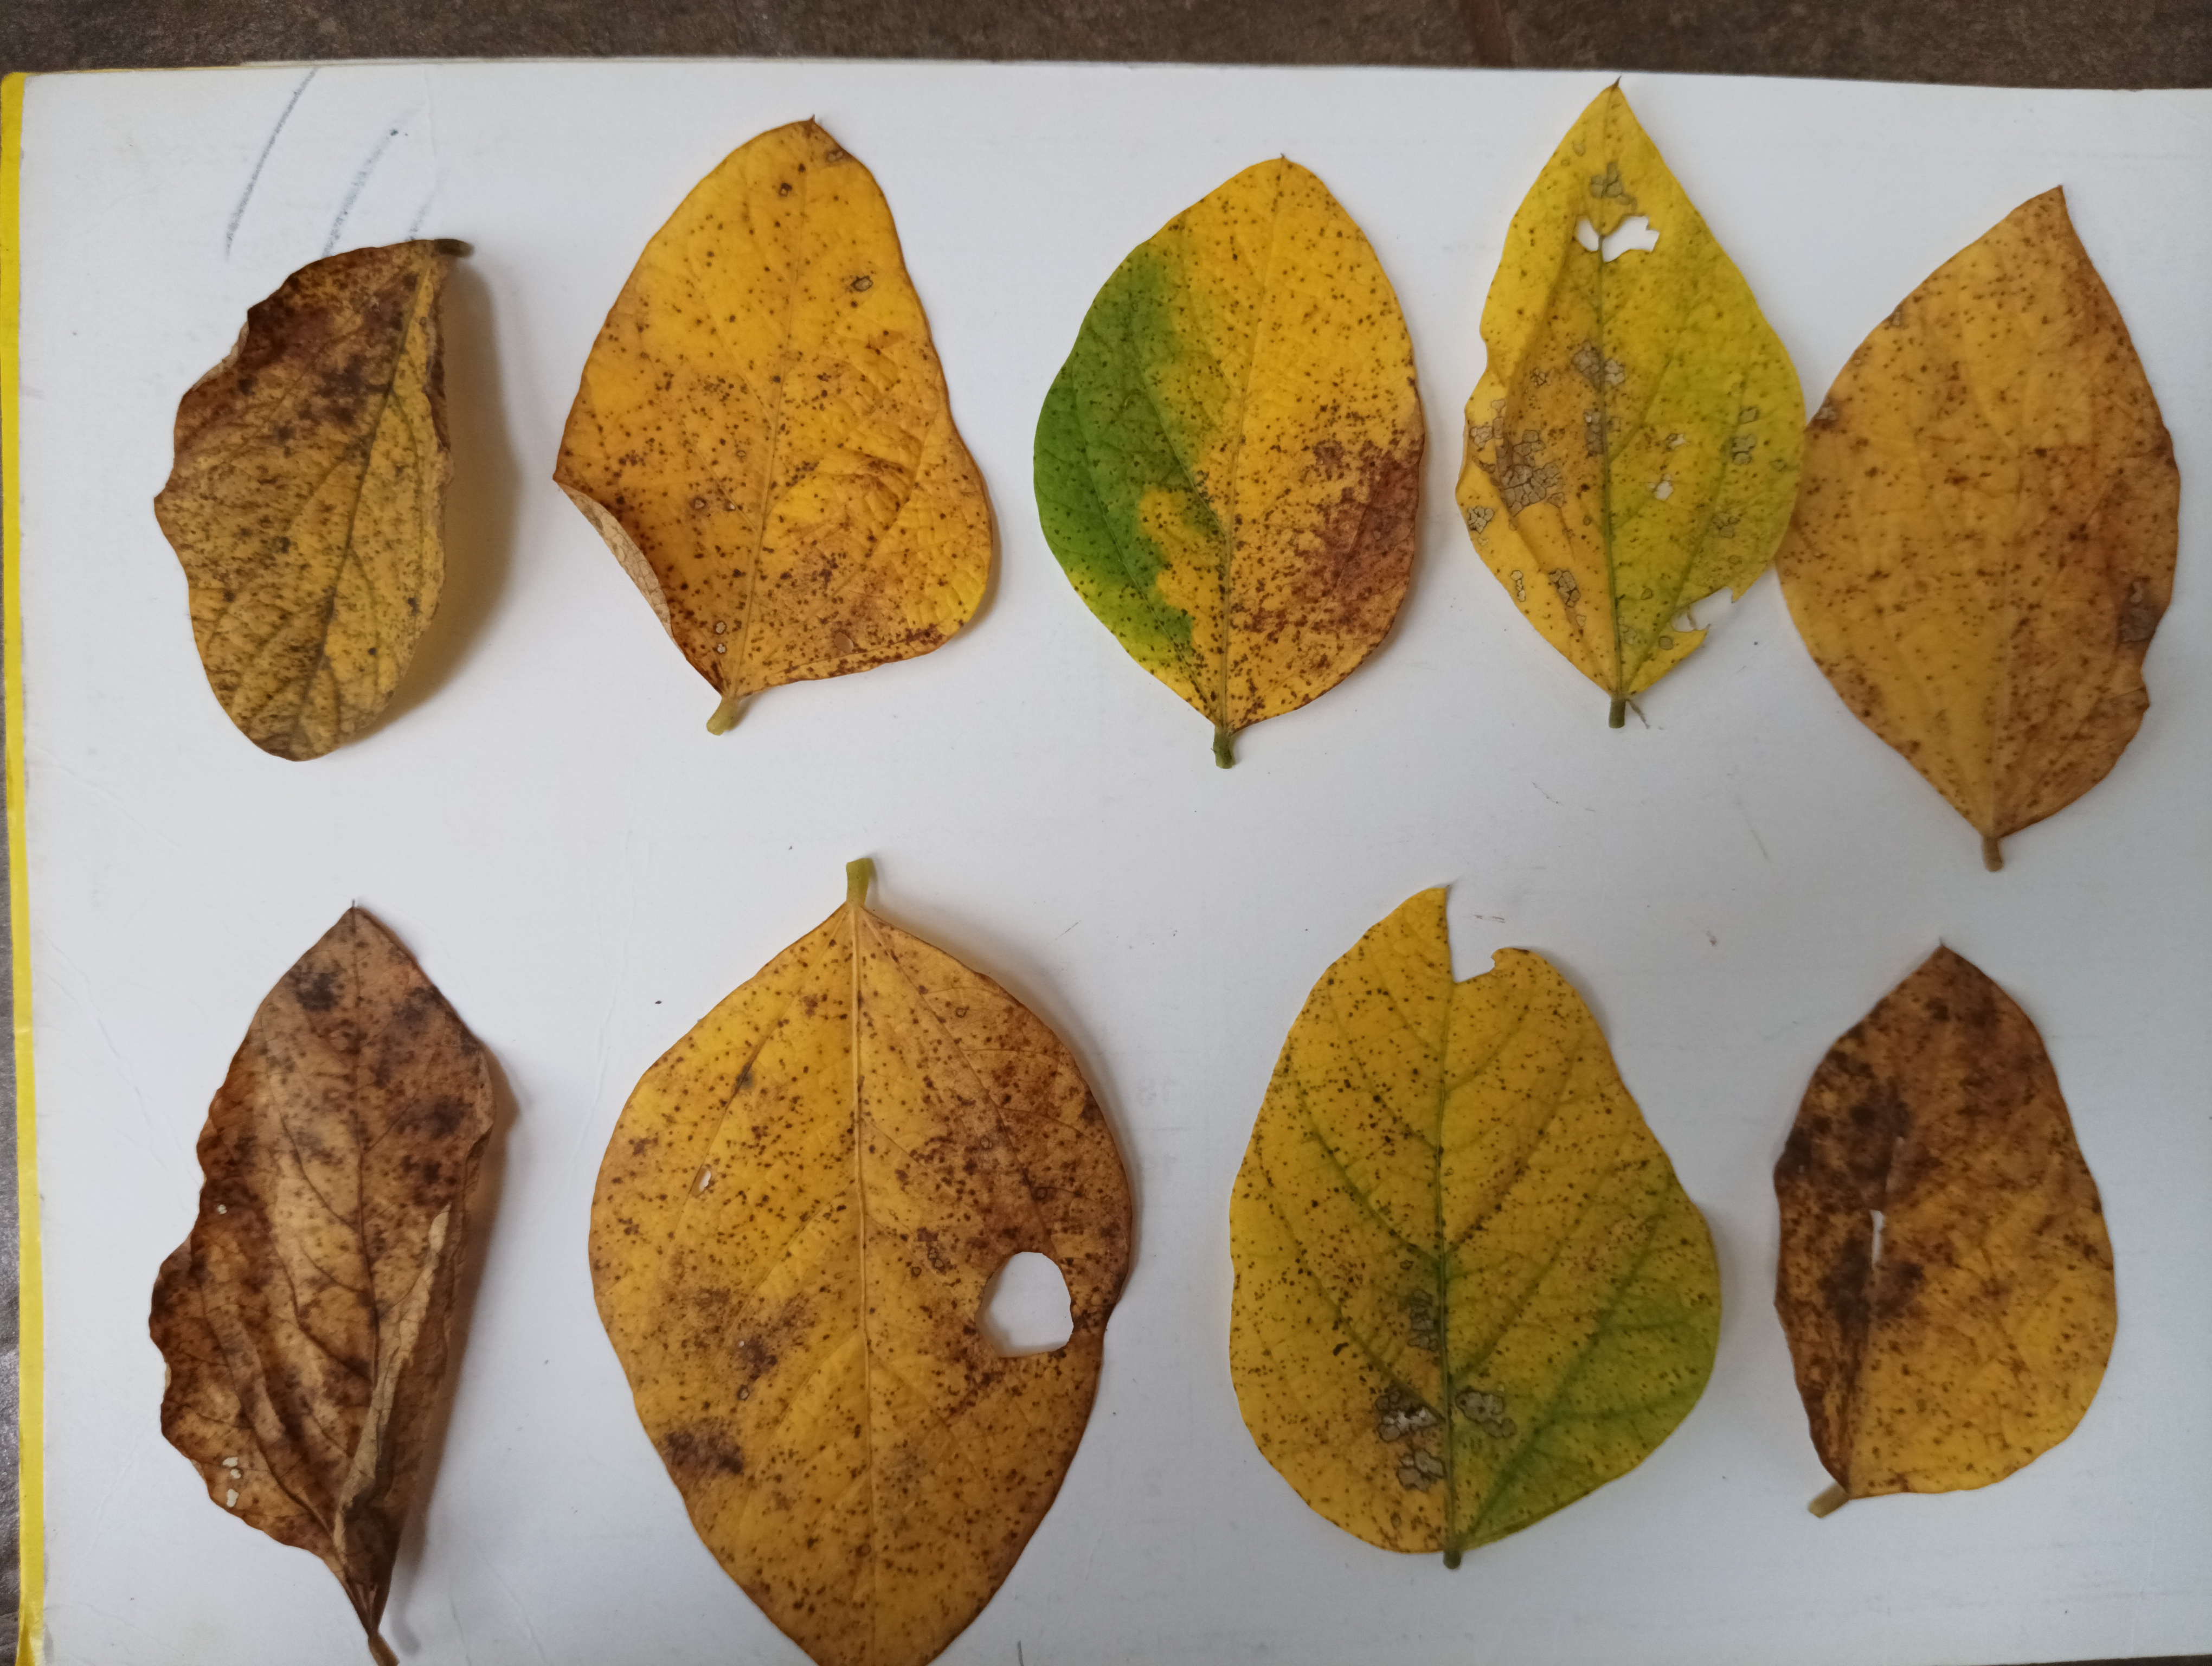
Label: Septoria_Brown_Spot